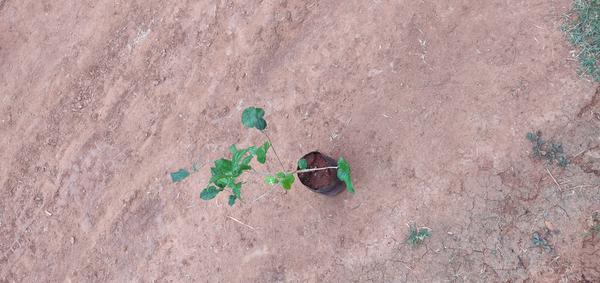
Plant: Jasmine